Eye of the Widow

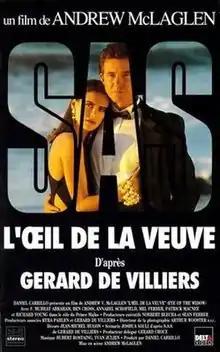

Eye of the Widow is a 1991 French-American action film directed by Andrew V. McLaglen, the last of his career. It was released in France on October 17, 1991, and in the Philippines on October 14, 1992.